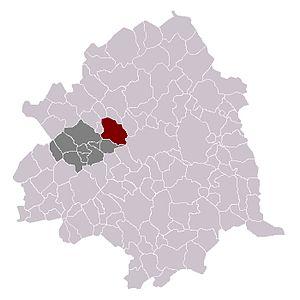
Lomme dans son canton et son arrondissement
Lomme est une ancienne commune française située dans le département du Nord et la région Hauts-de-France, associée à Lille depuis février 2000.